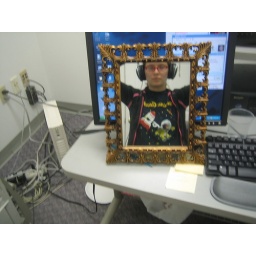
this is a horrible pic of me in a mirror in my office before going on air.